Souljahz

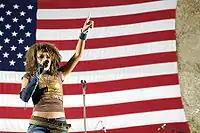
Rachael Washington of Souljahz

Souljahz was a Christian hip hop group, consisting of siblings Joshua, Jekob, and Rachael Washington, all from San Diego. Early on in their career they appeared on the pilot show for MTV's "It's your Show" and in 2002 they released their debut album, "The Fault is History". The album received critical praise for its mature, in-depth lyrics and songwriting. The Souljahz have been nominated for 5 Dove Awards and have won two of them. Joshua left the project and the two remaining members decided to change the name to The Washington Projects. Their album, "Commanders of The Resistance", was released on November 10, 2007. They have also performed at the USO Tour 2006 and released a song for U.S. troops called "Get Y'all Back Home". Their album, "Light Up the Dark", was released in 2009. Their latest album, entitled "Space Time Continuum", was released in 2012.